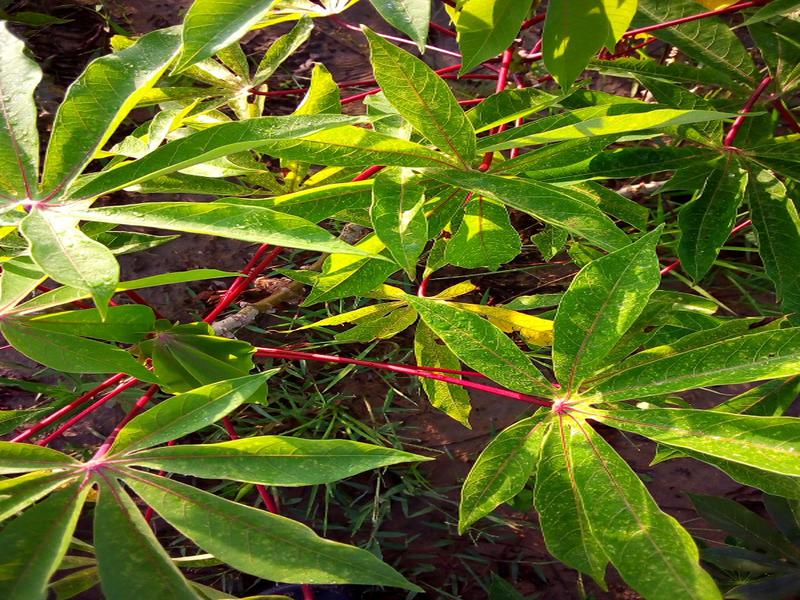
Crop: cassava
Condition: green_mottle